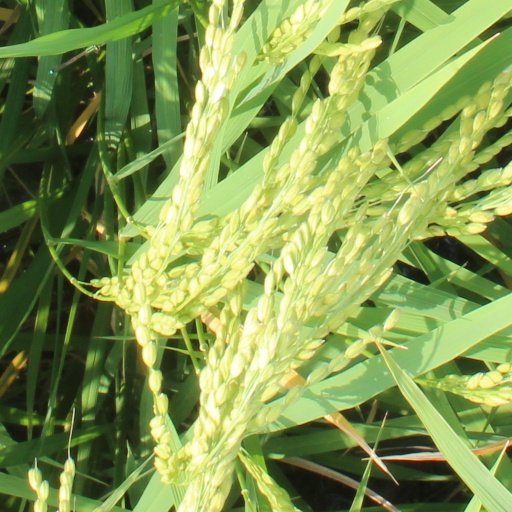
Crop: rice